The Scarlet Shadow

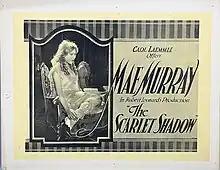

The Scarlet Shadow is a 1919 American silent comedy film directed by Robert Z. Leonard and starring Mae Murray, Martha Mattox and Frank Elliott.